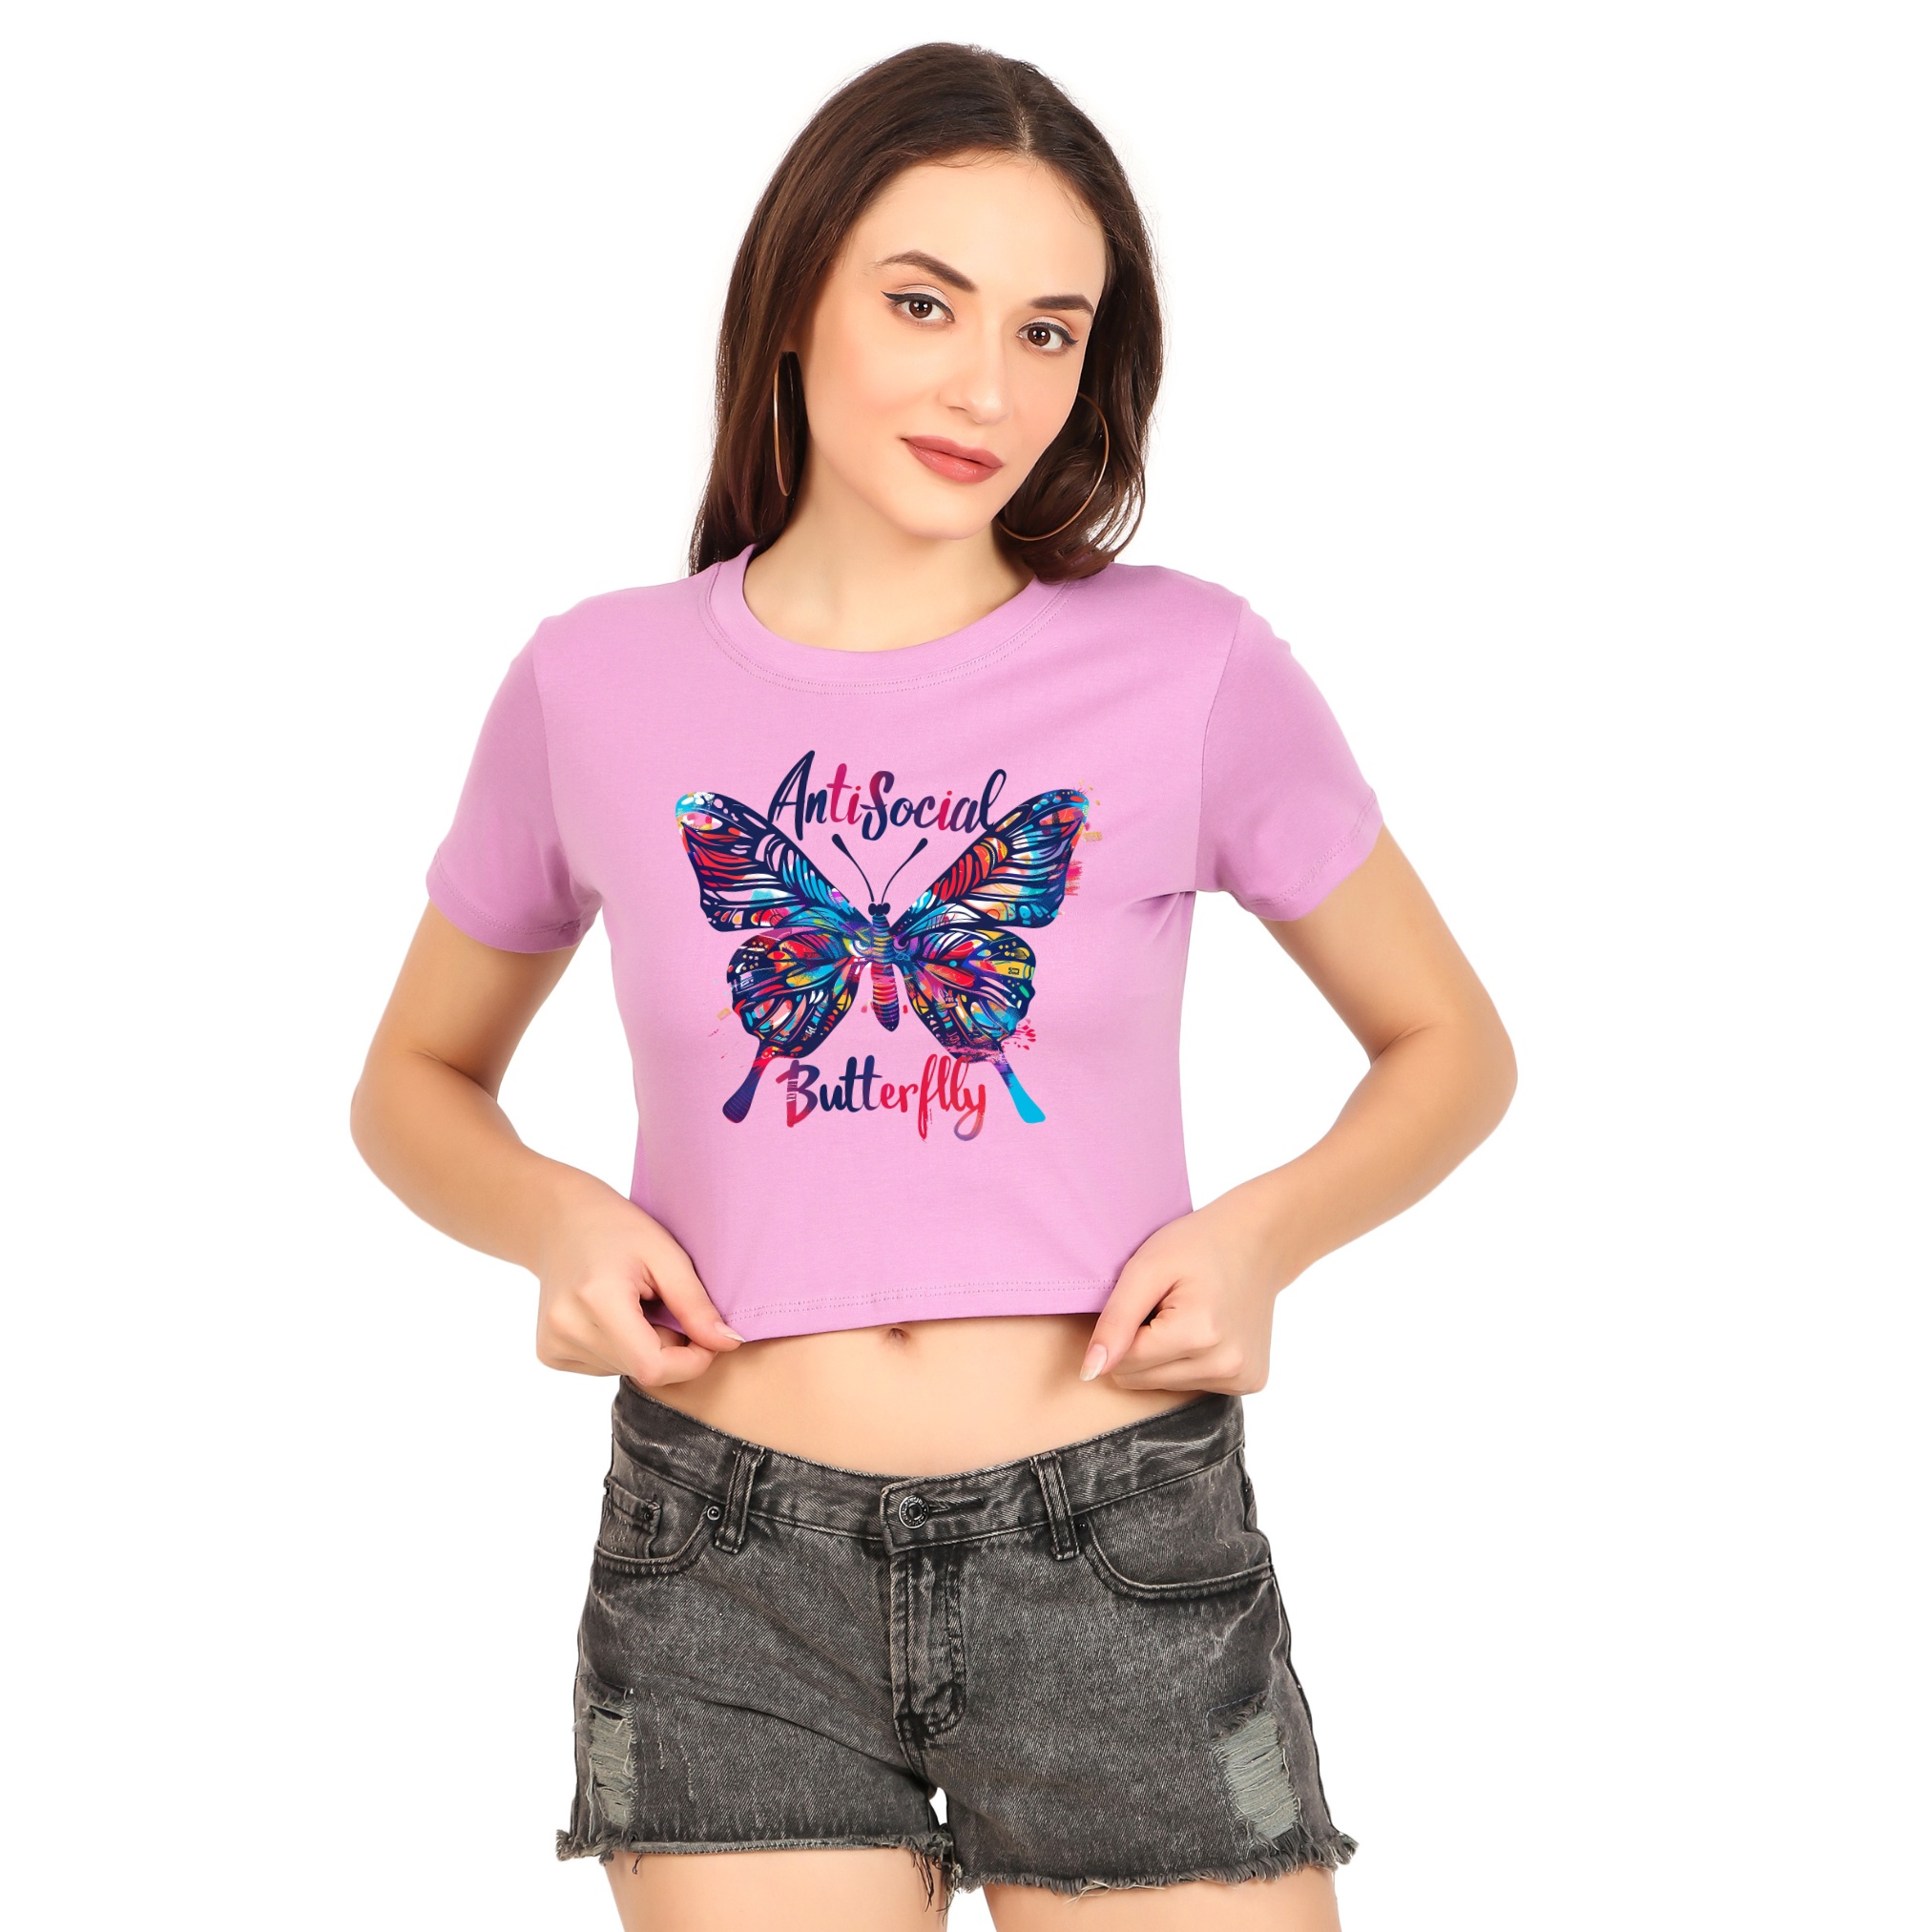
100% Cotton Women Slim Fit Lavender Crop Tops with Prints
Brand: XBulit Clothing
100% Ring Spun Combed Cotton, single Jersey Knit. Bio Washed care_instructions : Machine Wash style_name : Western material_type : Cotton fit_type : Modern fit
Category: Apparel & Accessories > Clothing > Activewear > Activewear Tops > Crop Tops